Report to Congress on the Situation in Iraq

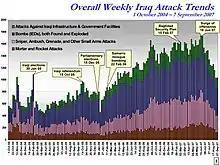
The decline in attacks after surge operations fully commenced stated in the report, taken from the <a href="http%3A//www.defenselink.mil/pubs/pdfs/Petraeus-Testimony-Slides20070910.pdf">US Department of Defense website

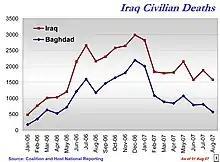
The decline in civilian deaths since the start of the surge stated in the report, taken from the <a href="http%3A//www.defenselink.mil/pubs/pdfs/Petraeus-Testimony-Slides20070910.pdf">US Department of Defense website

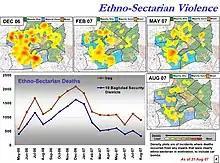
The decline in Baghdad sectarian violence stated in the report, taken from the <a href="http%3A//www.defenselink.mil/pubs/pdfs/Petraeus-Testimony-Slides20070910.pdf">US Department of Defense website

The Report to Congress on the Situation in Iraq (sometimes referred to as the Petraeus Report) was a two-part report released on September 10, 2007 by General of the Multinational force in Iraq David H. Petraeus and U.S. Ambassador to Iraq Ryan Crocker on progress by the Iraqi government in the ongoing Iraq War.